Question: What is the yellow object in the cow's ear?
Tambaya: Wanne abu ne mai launin rawaya a cikin kunnan San?
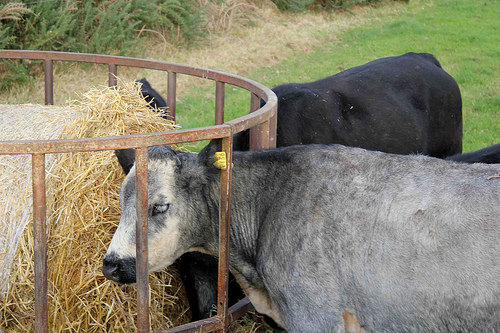
Answer: Tag.
Amsa: Alama.